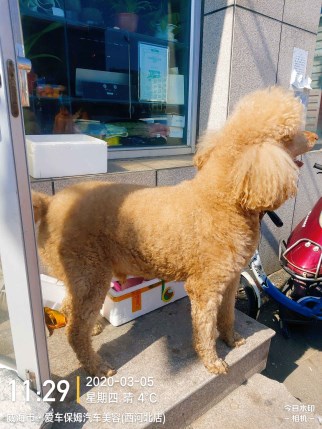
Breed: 316-n000118-standard_poodle